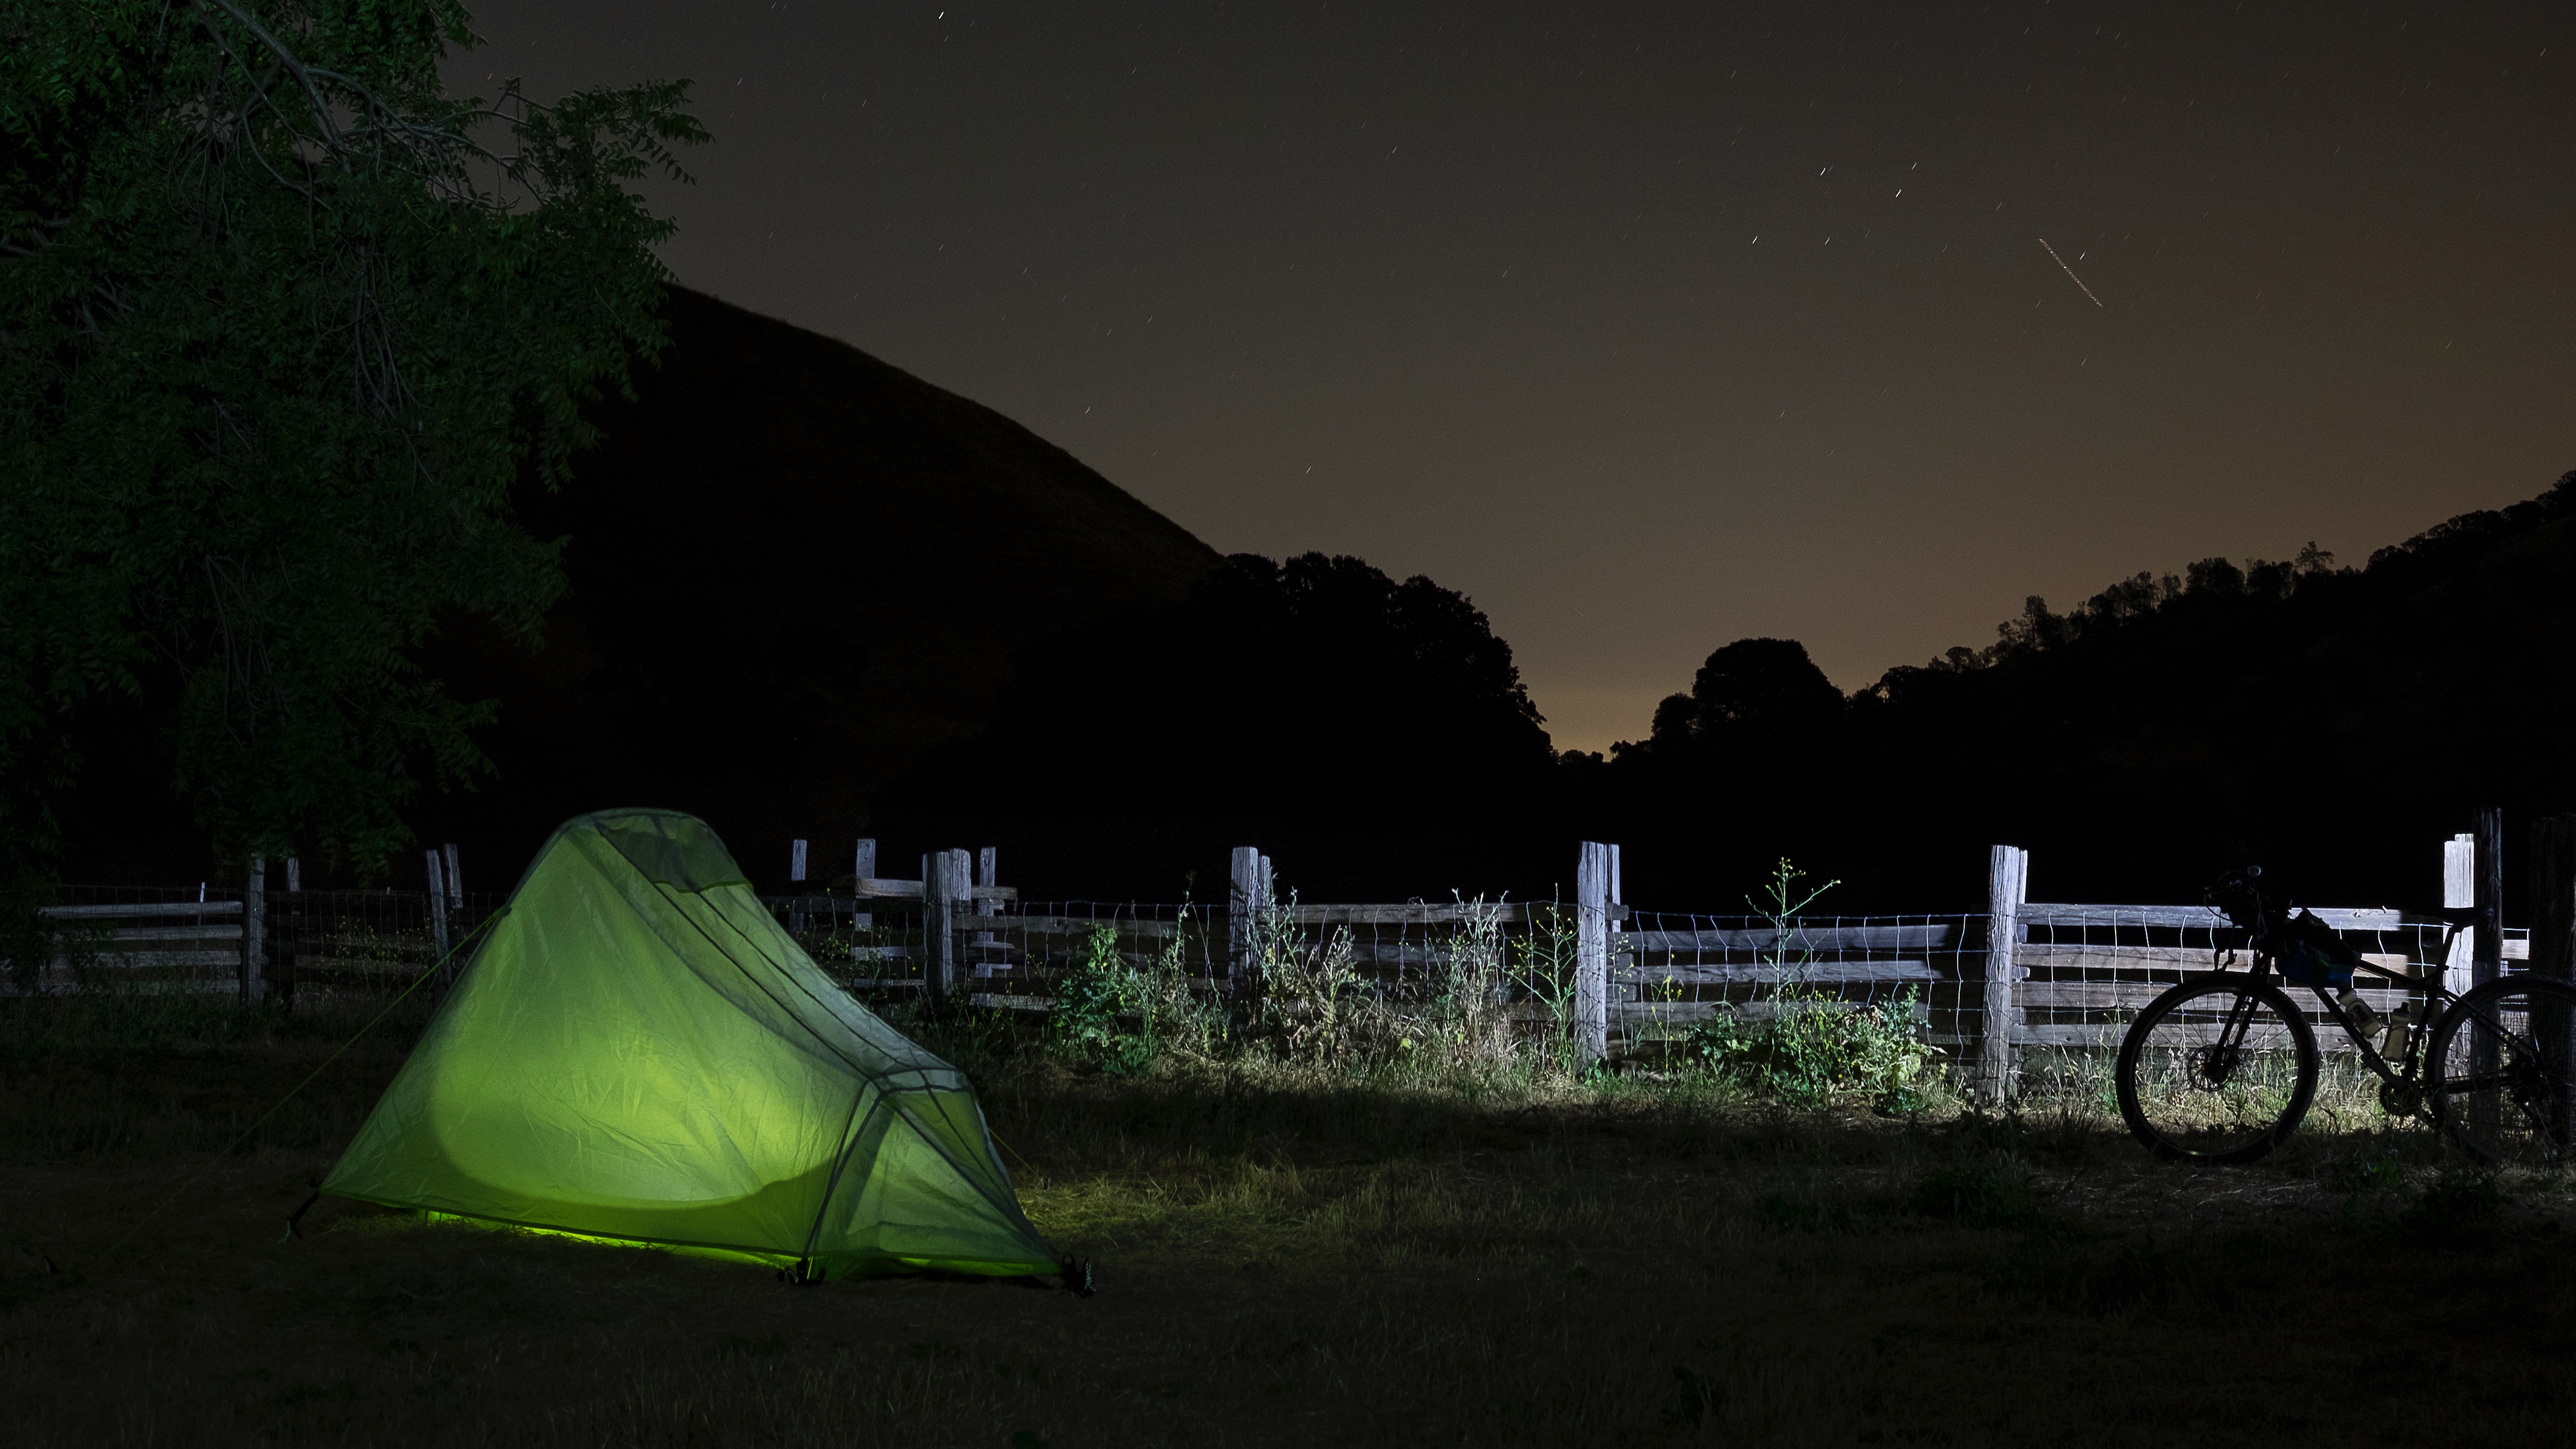
light, night, sunlight, morning, evening, green, darkness, lighting, screenshot, atmospheric phenomenon, atmosphere of earth